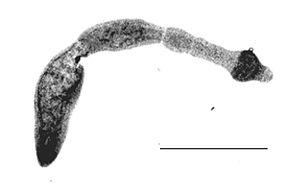
Echinococcus est un genre de cestodes responsables de zoonoses cosmopolites dont l'une est l'échinococcose alvéolaire, qui peut toucher l'Homme, et que l'on ne savait autrefois pas soigner chez les patients ne guérissant pas spontanément. Plusieurs animaux domestiques ou d'élevages peuvent aussi être porteurs de ces cestodes.
L'échinococcose alvéolaire, aussi appelée hydatite alvéolaire est une forme d'échinococcose, une maladie qui provient d'un parasite. Bien que l'échinococcose alvéolaire soit rarement diagnostiquée chez l'homme et ne soit pas aussi répandue que l'échinococcose kystique, c'est aussi une maladie grave qui a, en l'absence de traitement, un taux de mortalité très élevé et qui pourrait devenir une maladie émergente dans de nombreux pays.